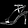
Label: Sandal